Describe the emotion expressed in this image:  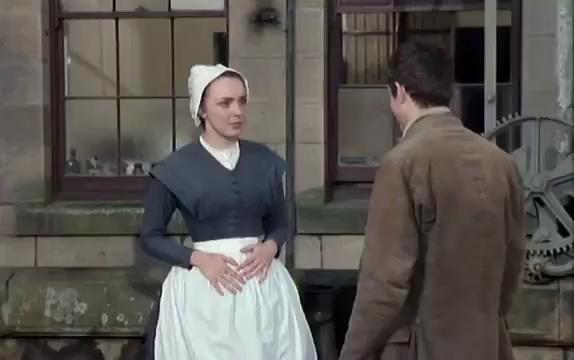
This person displays Fear, valence and arousal with low intensity.